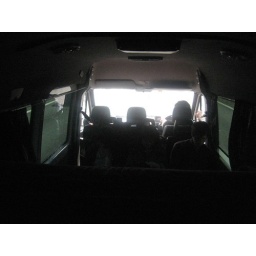
The view from the bunk bed in the van